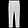
Label: Trouser